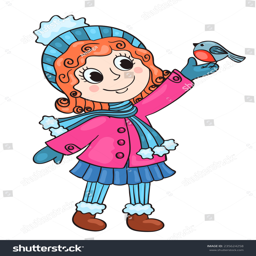
the happy girl in winter clothes with bird .